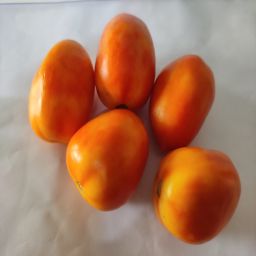
Crop: Tomato
Quality: Ripe